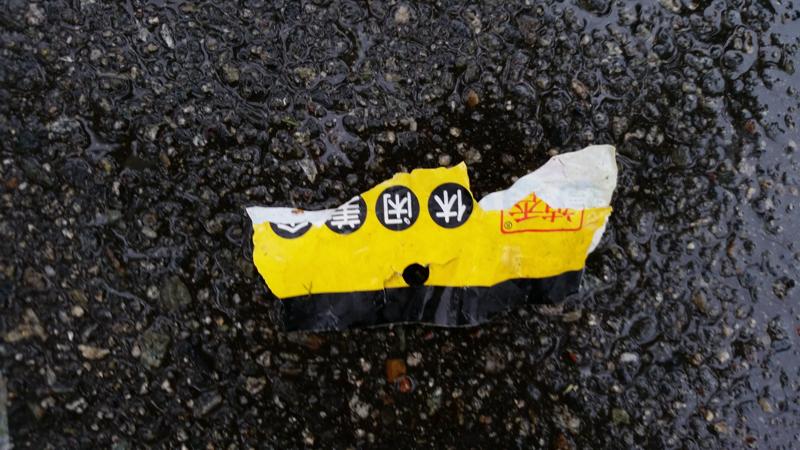
Waste category: trash